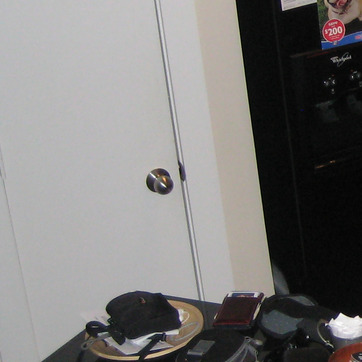
Material: painted